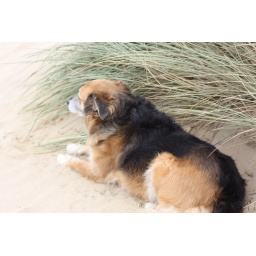
A day on the Freshfields near Liverpool with our inlaws, their dog Jas and our spaniel (Maggie) and pug (Parker).